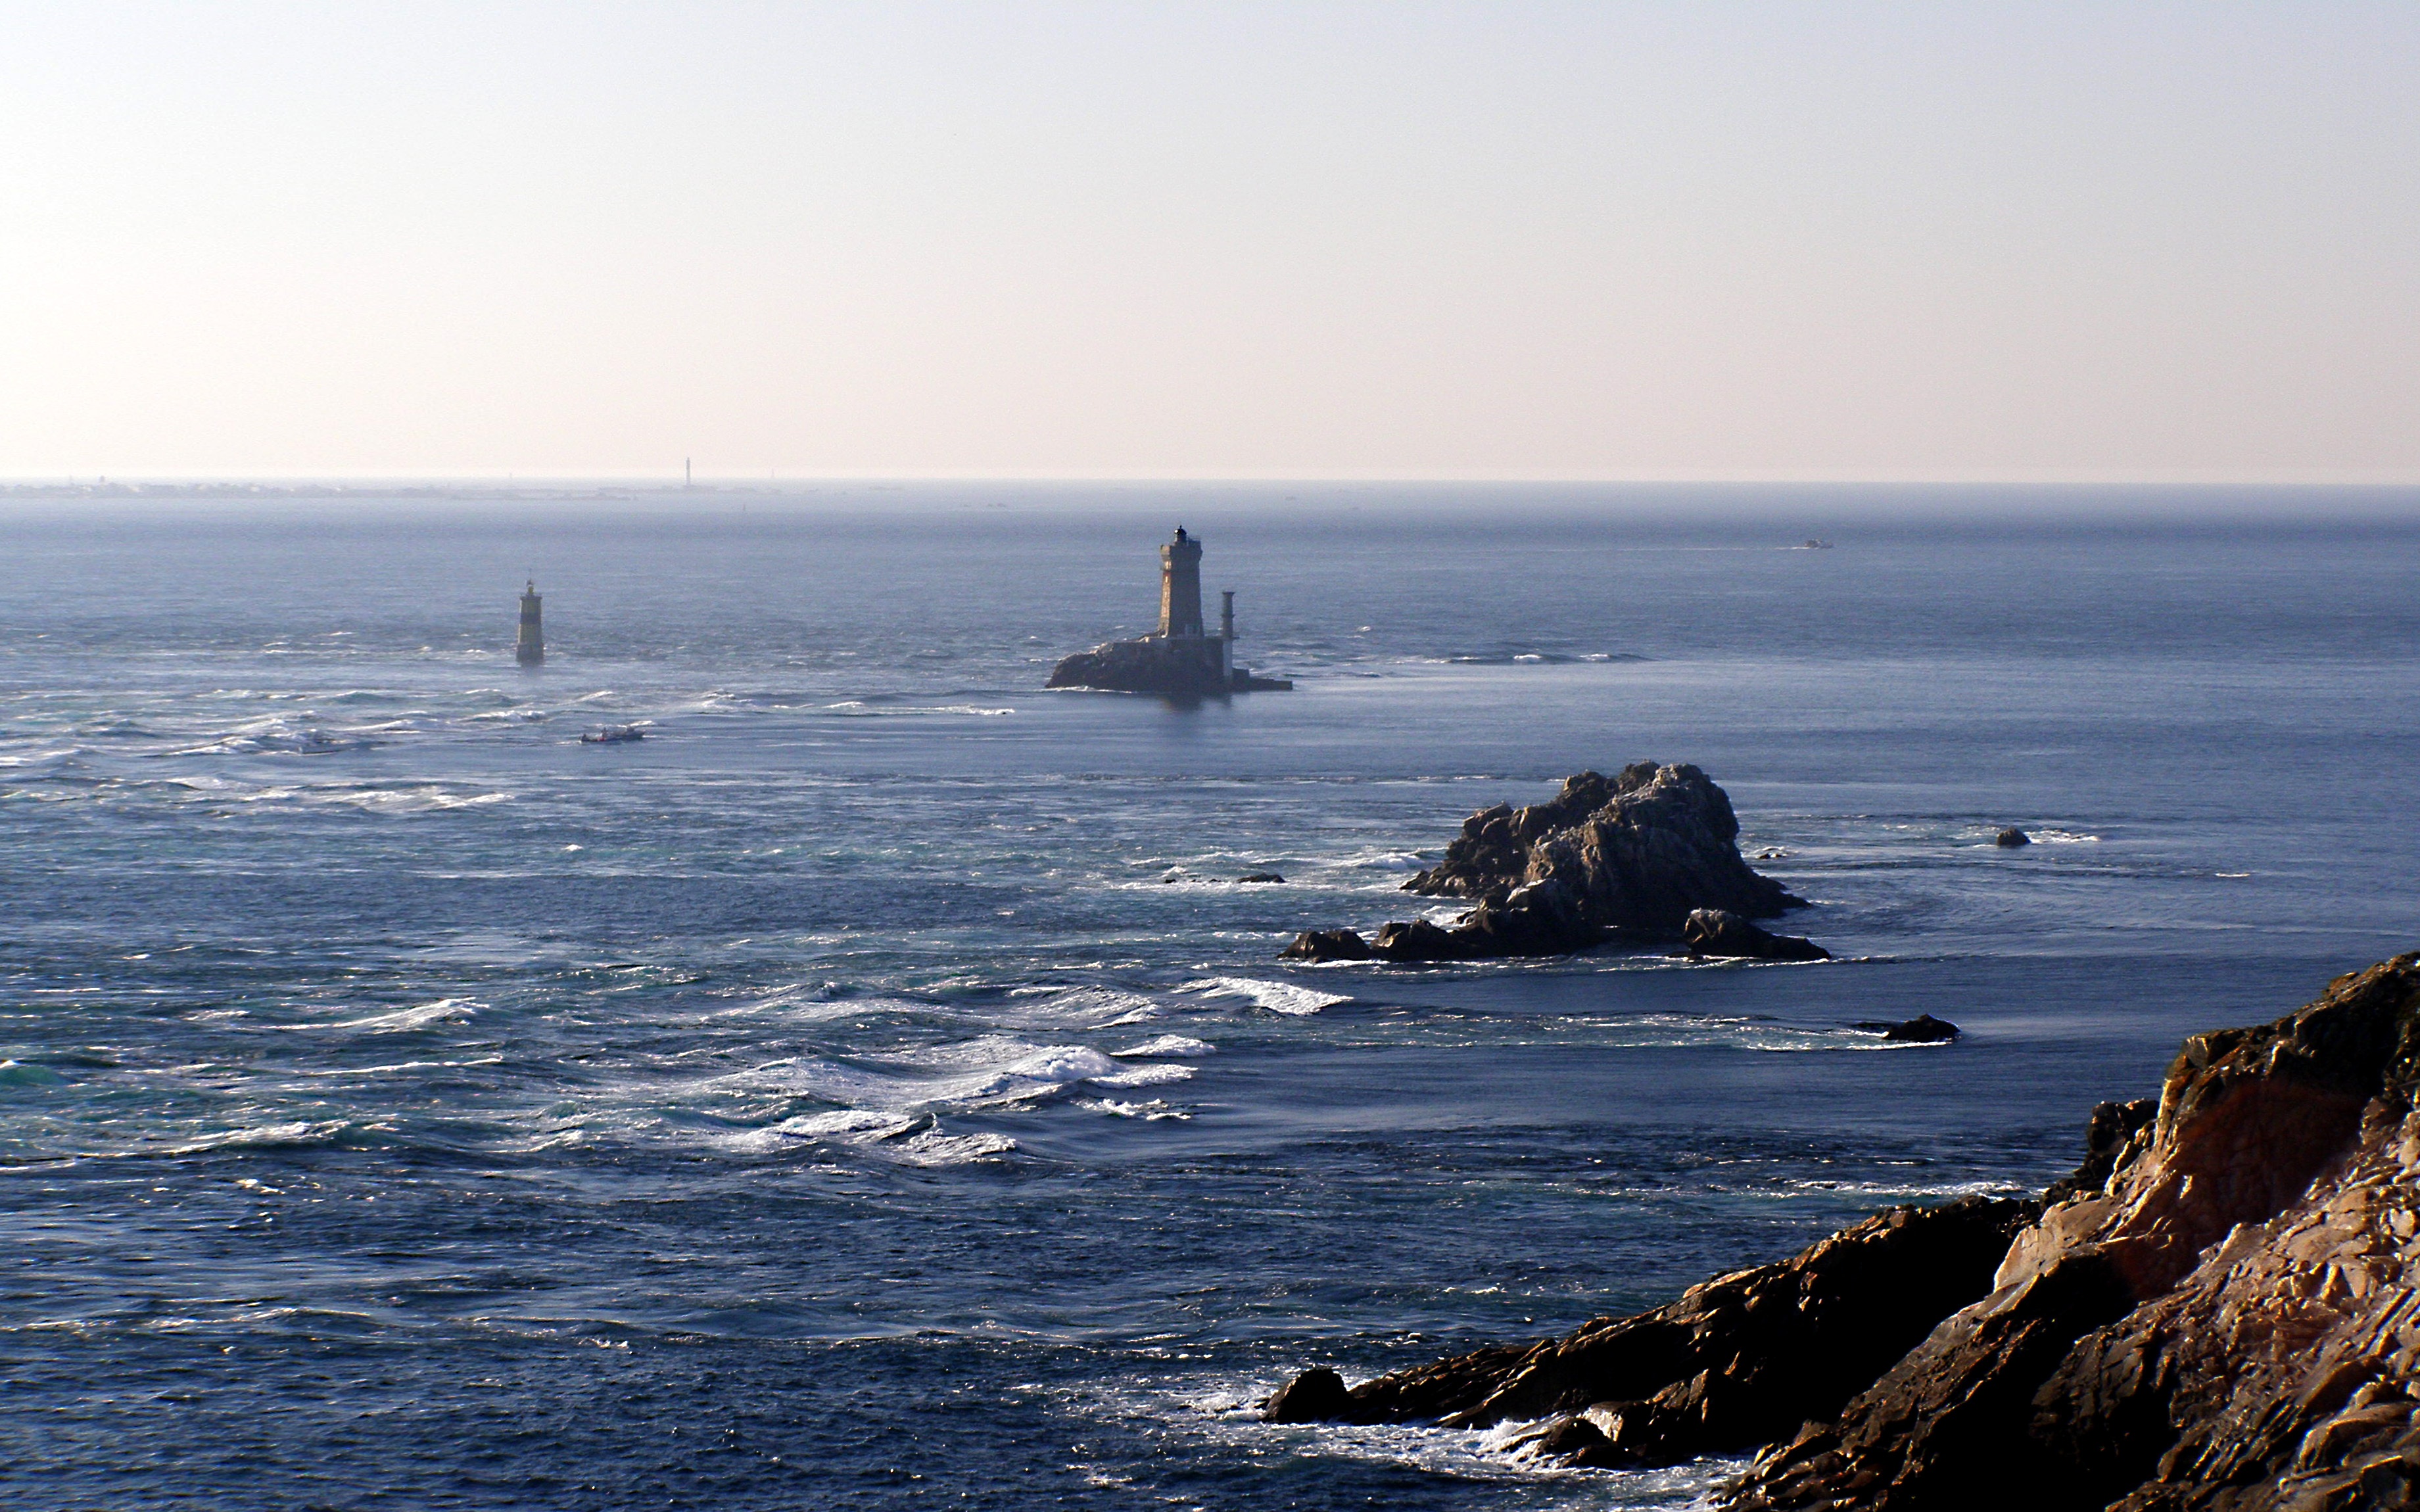
beach, sea, coast, water, ocean, horizon, sky, shore, wave, cliff, holiday, headland, atlantic, brittany, wind wave, promontory, coastal and oceanic landforms